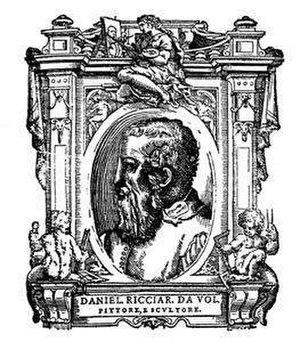
Daniele Ricciarelli, né à Volterra en 1509 et mort à Rome, le 4 avril 1566, plus connu sous le nom de Daniele da Volterra ou le Volterran, est un peintre et un sculpteur maniériste italien de la Renaissance tardive.